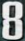
Number: 8